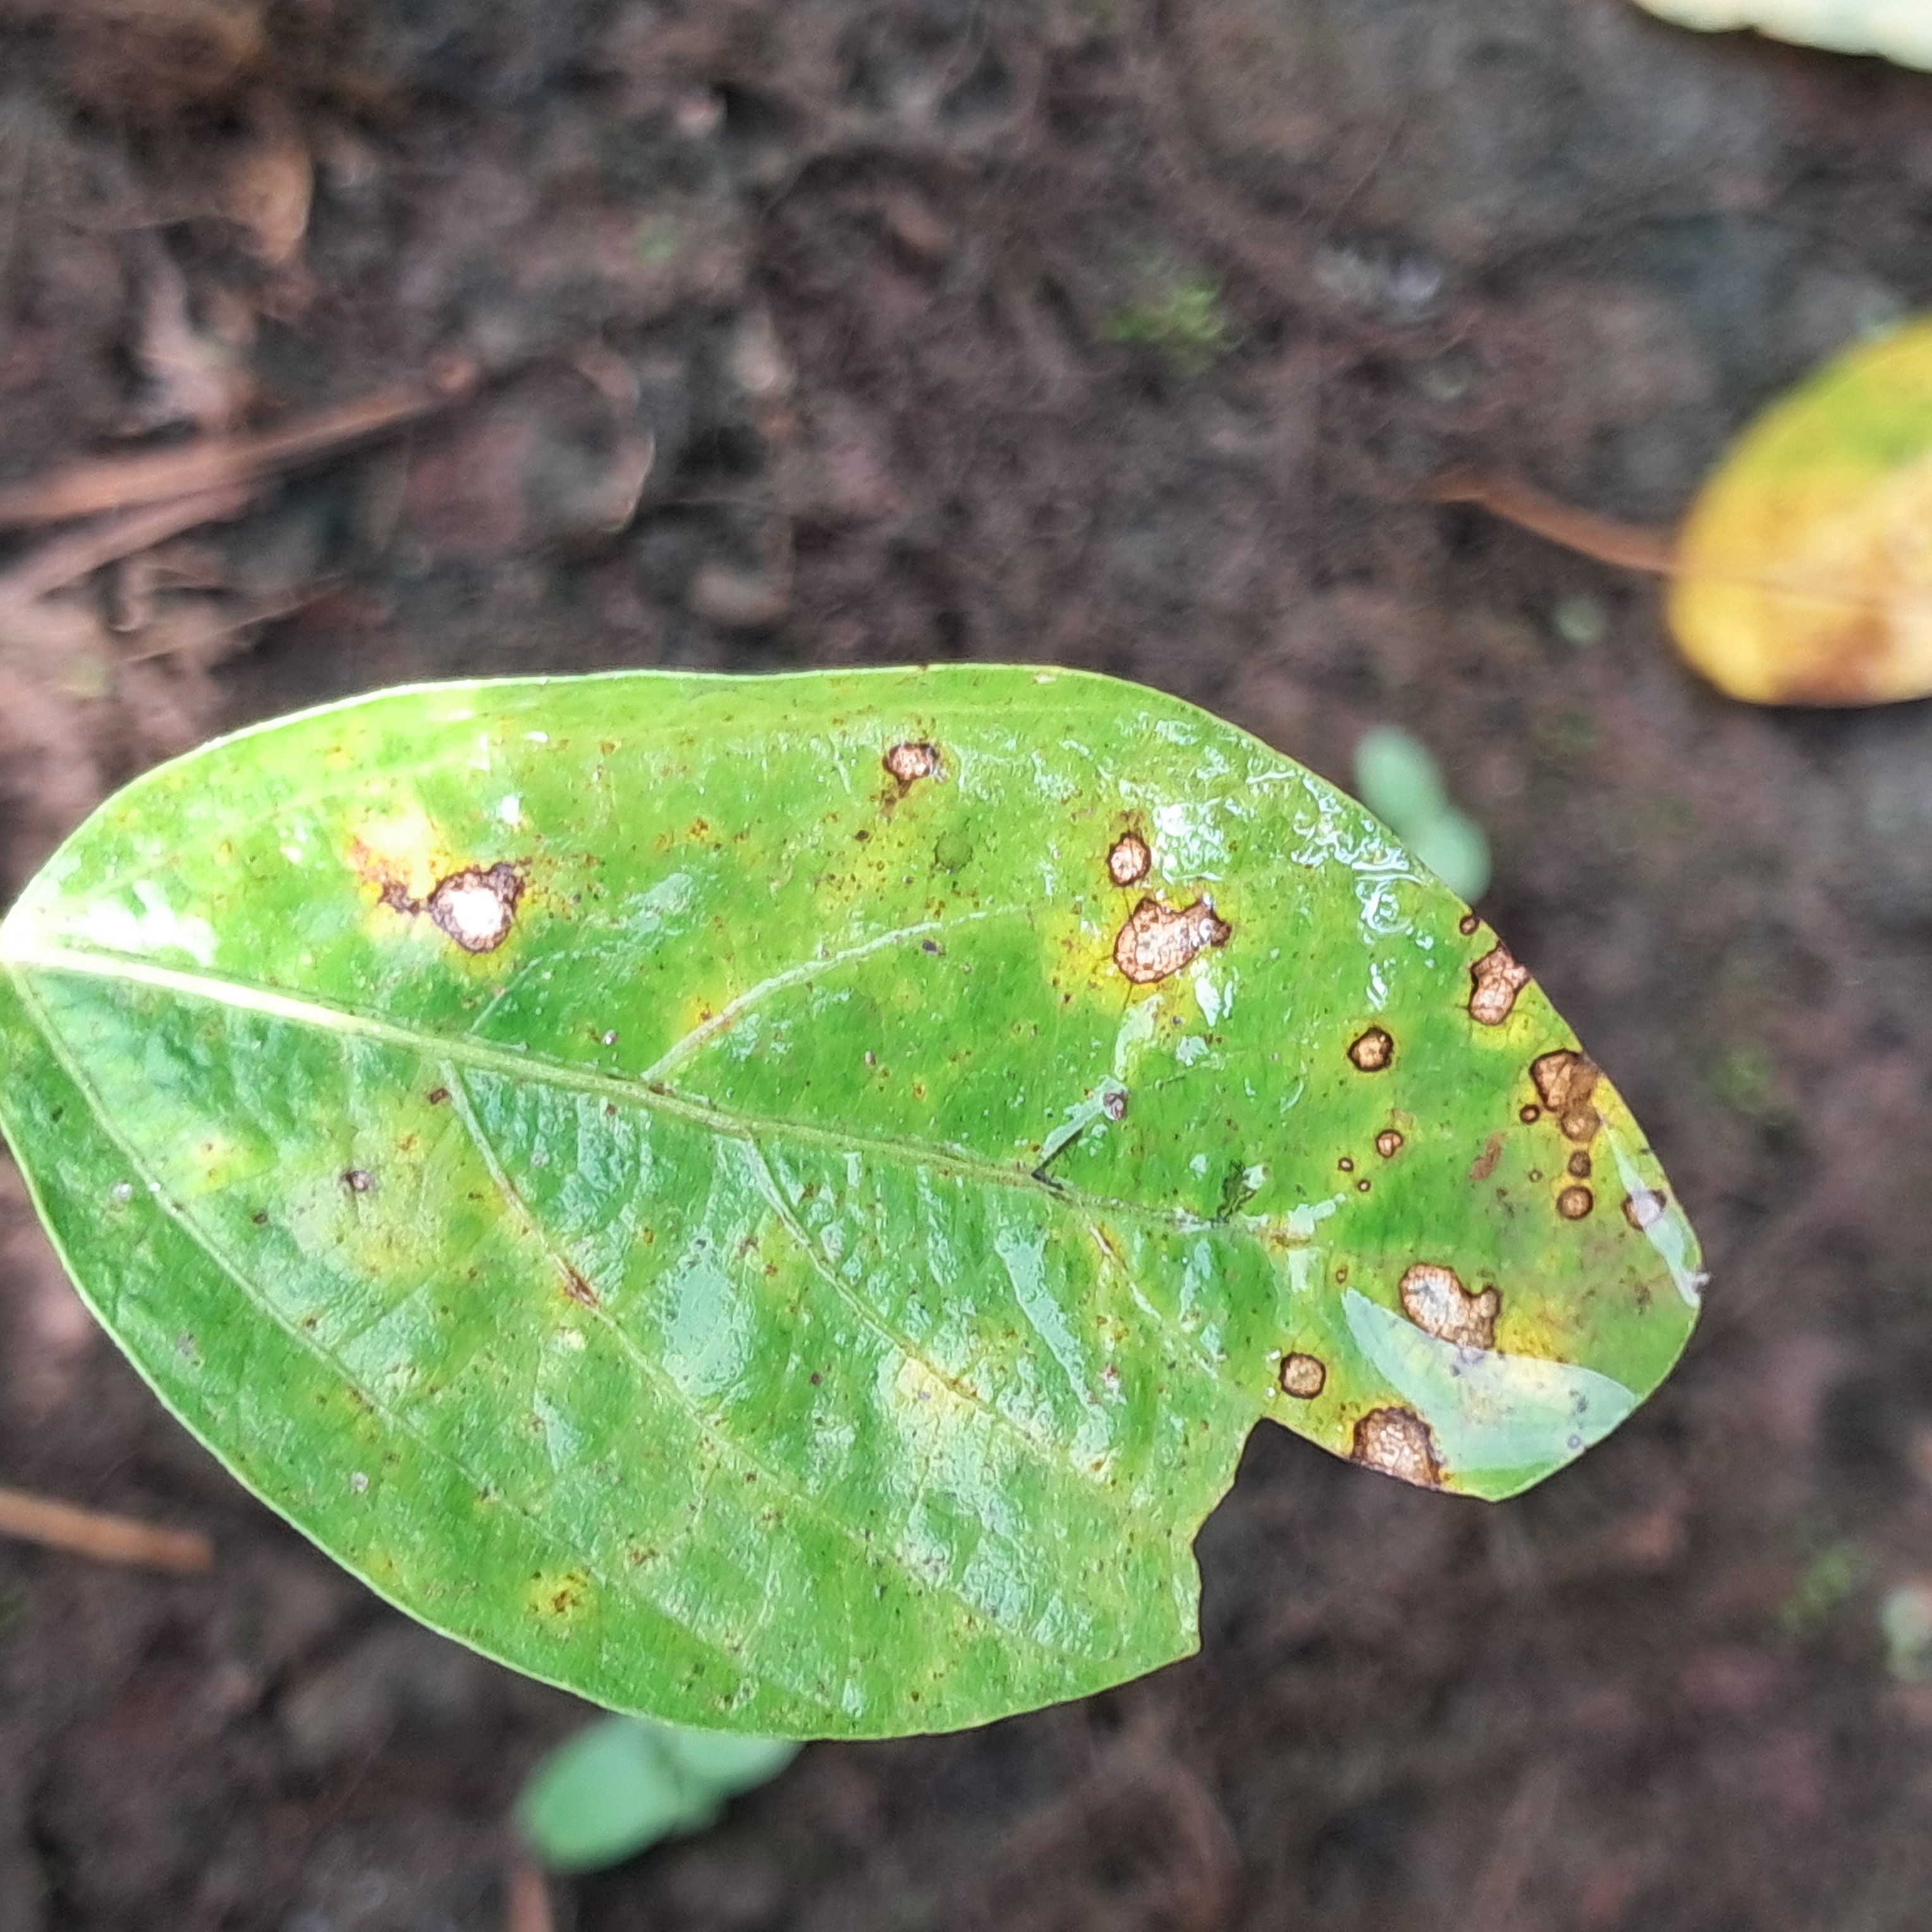
Label: Frog_Leaf_Eye